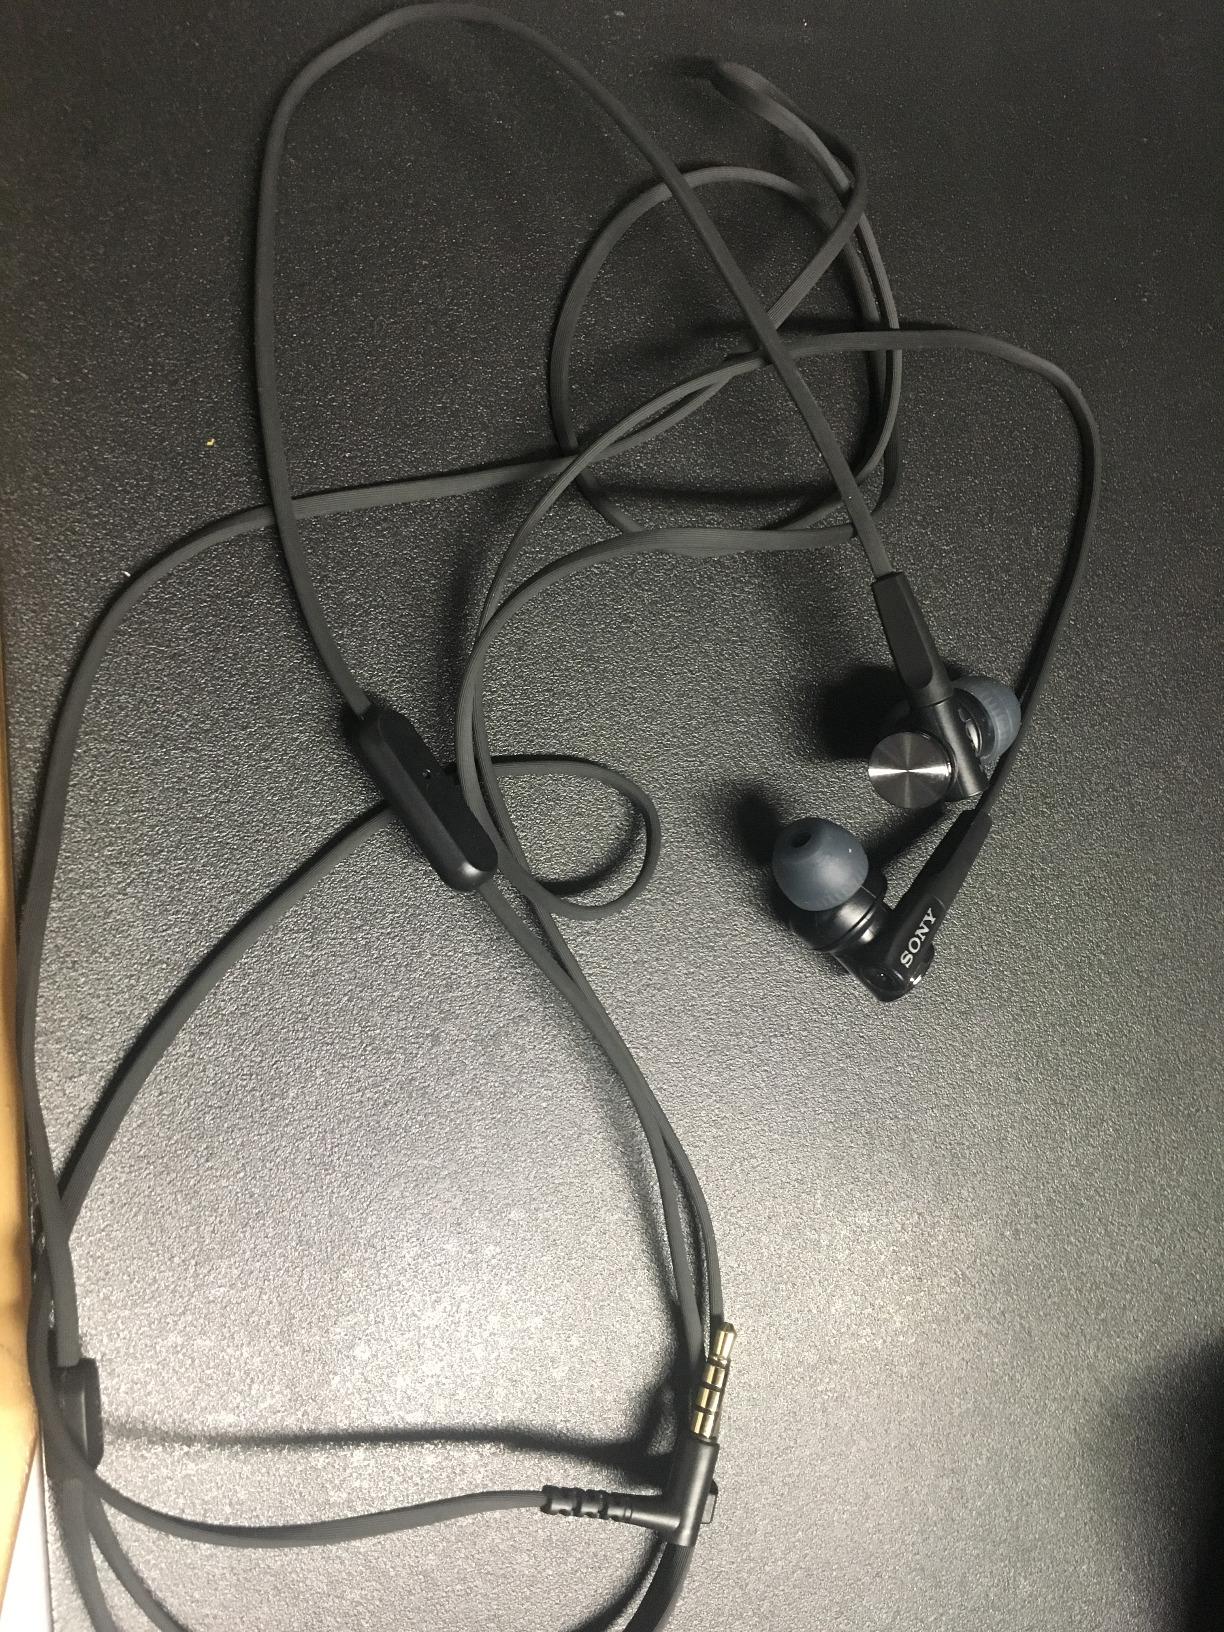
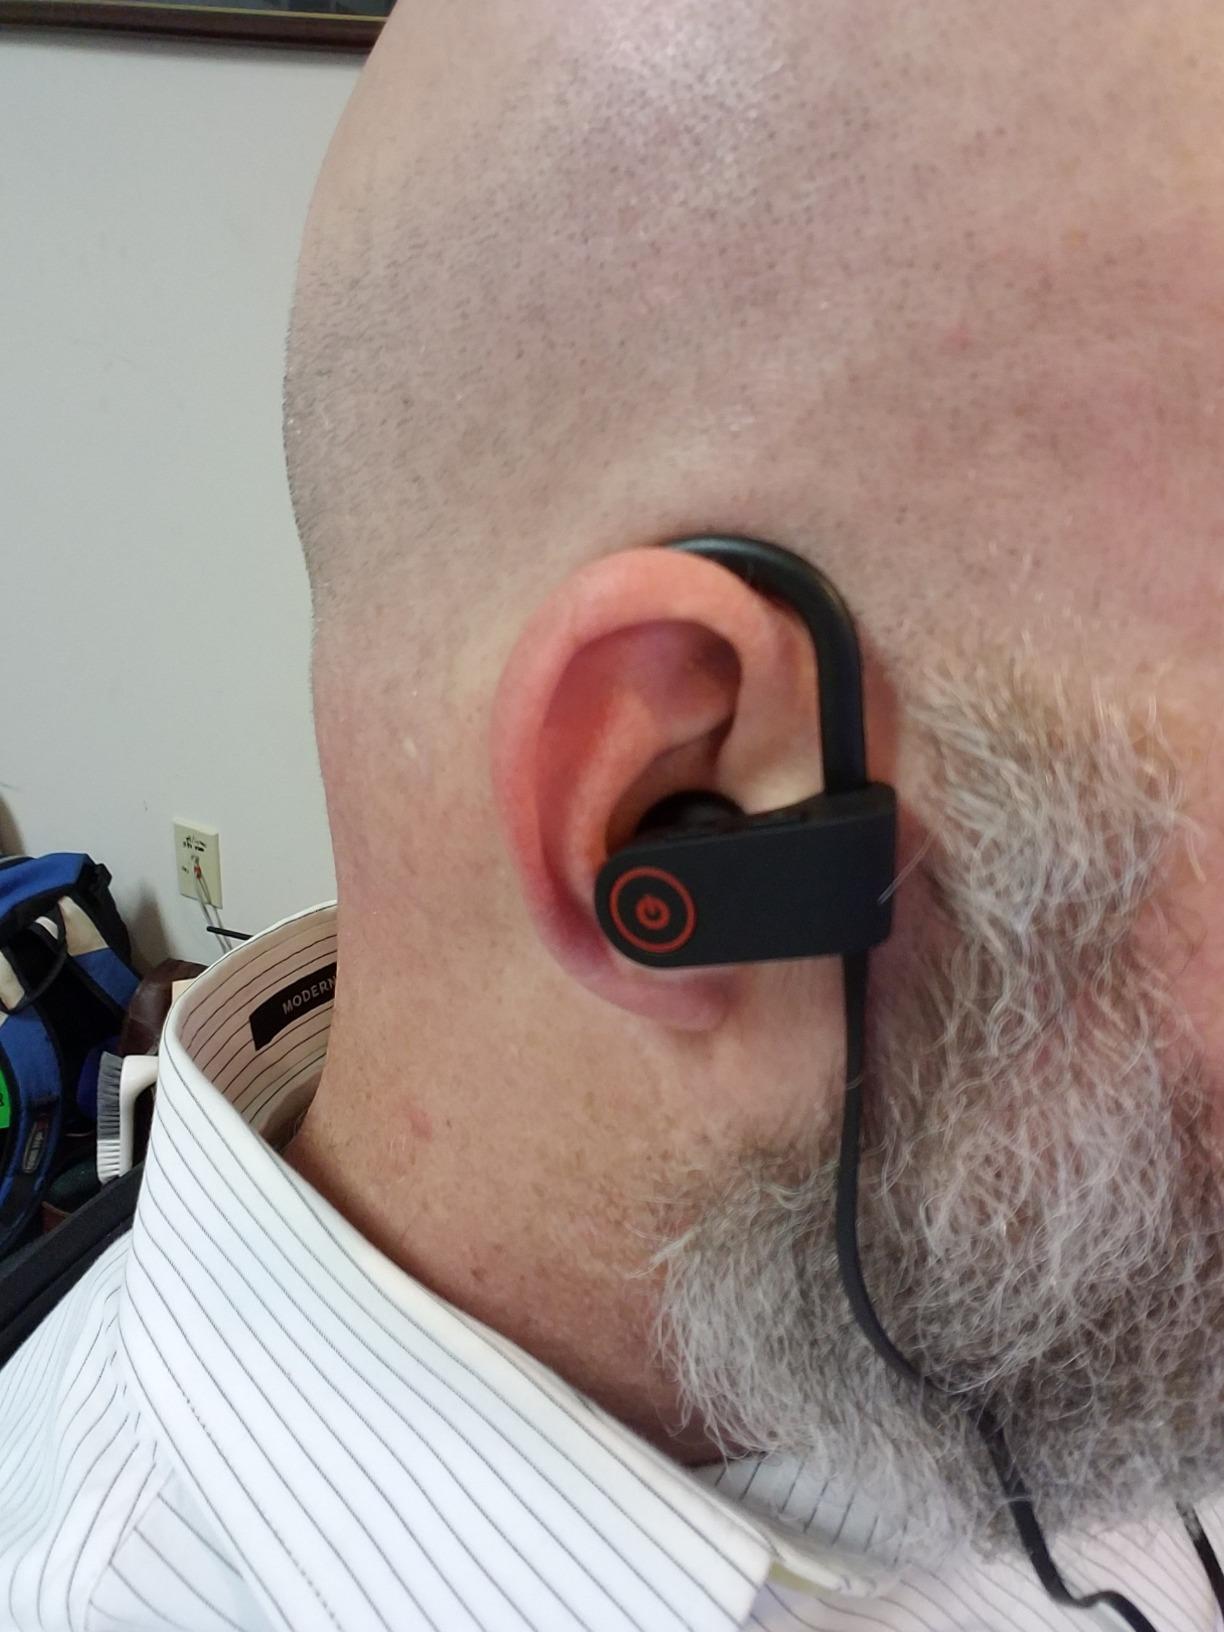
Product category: headphones
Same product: no